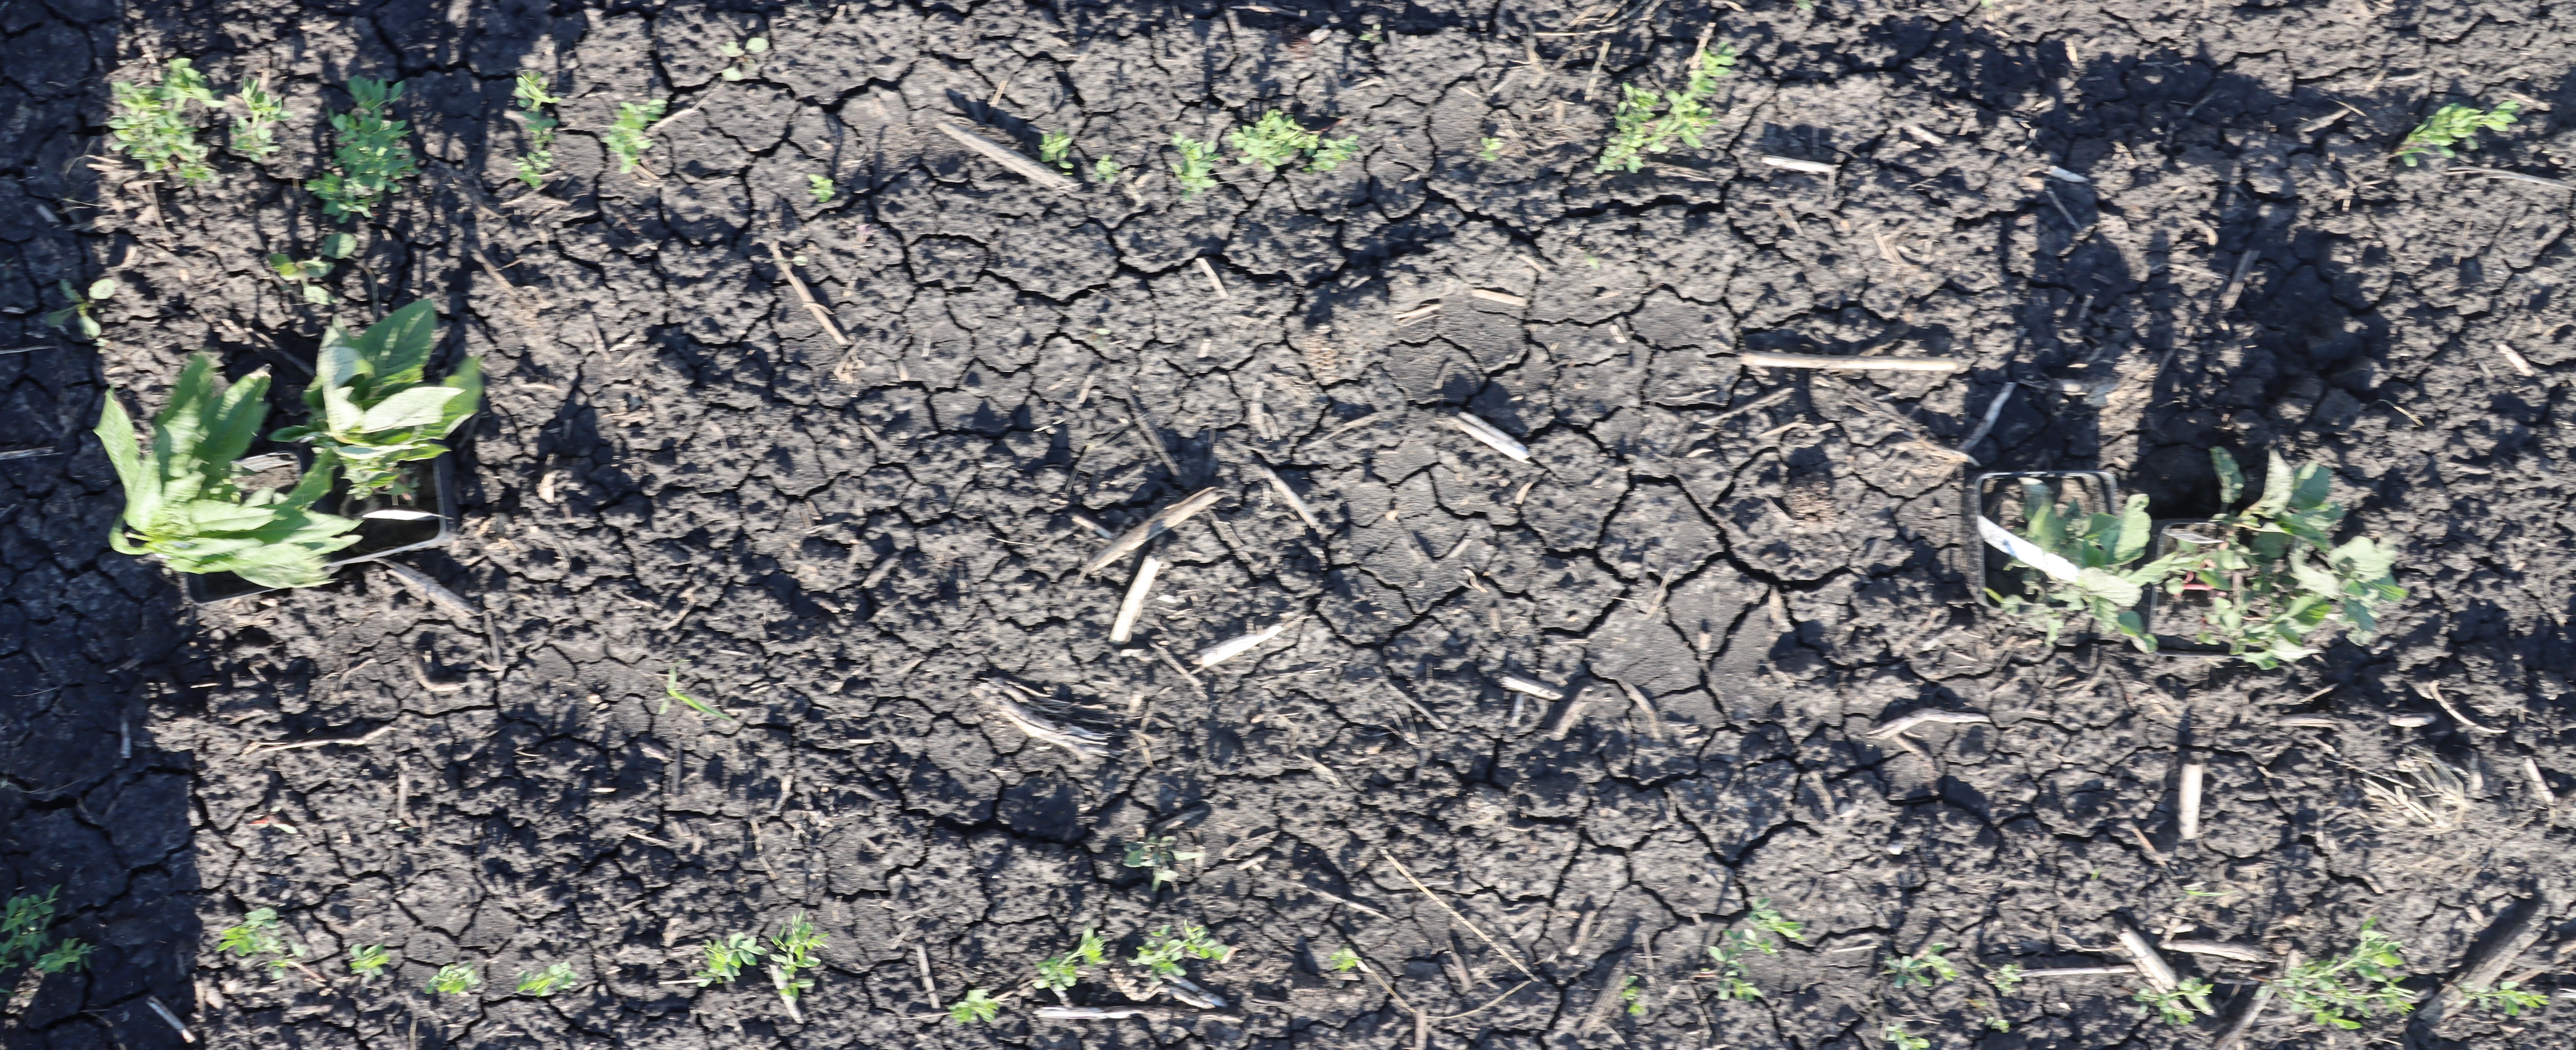
Crop: Lentil
Objects: Waterhemp, Waterhemp, Redroot Pigweed, Redroot Pigweed, Lentil, Lentil, Lentil, Lentil, Lentil, Lentil, Lentil, Lentil, Lentil, Lentil, Lentil, Lentil, Lentil, Lentil, Lentil, Lentil, Lentil, Lentil, Lentil, Lentil, Lentil